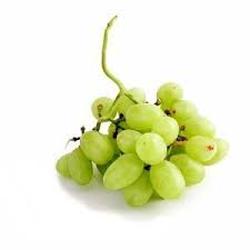
Label: Grapes